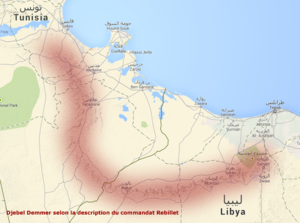
Djebel Demmer selon la description du commandant Rebillet
Les Ouerghemma sont une confédération tribale issue de tribus berbères, plus précisément des Zénètes. Elle forme depuis le XVIᵉ siècle une alliance de sécurité pour la majeure partie des populations vivant entre la mer et le désert et qui ont étendu leur influence sur une vaste zone du sud-est de la Tunisie, de l'oued ez-Zess dans la région de Mareth jusqu'à la frontière tuniso-libyenne, représentant la majeure partie de la plaine de la Djeffara.